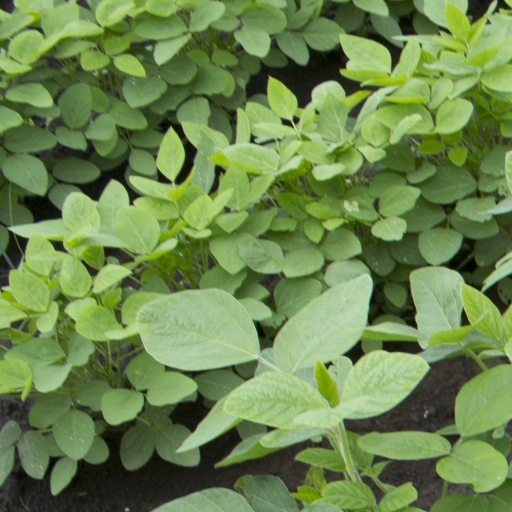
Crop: soybean